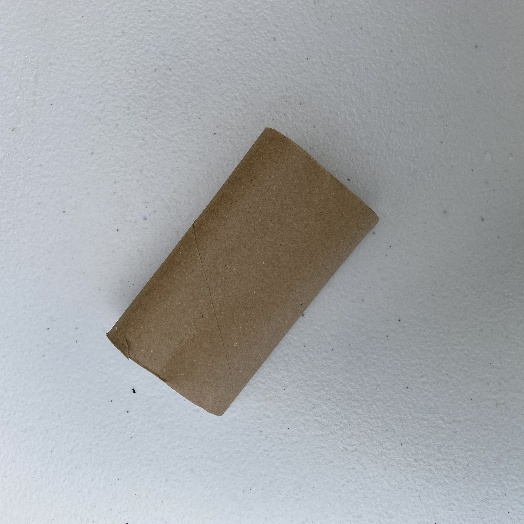
Label: Cardboard